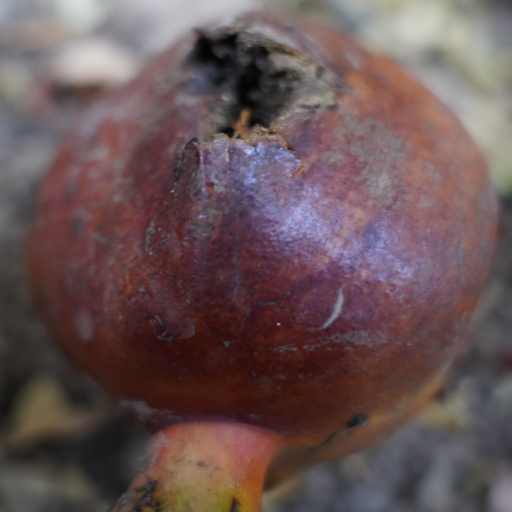
Label: Ectomyelois ceratoniae